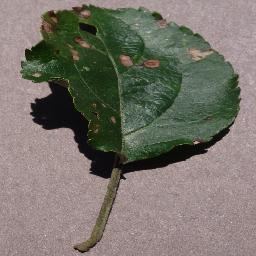
Label: Apple___Black_rot